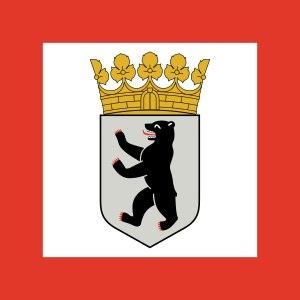
Le drapeau de Berlin avec les couleurs blanc et rouge montre l'ours de Berlin. Il est dirigé par Berlin avec des changements stylistiques mineurs depuis 1911 et a soufflé pour la première fois sur l'hôtel de ville rouge en 1913.